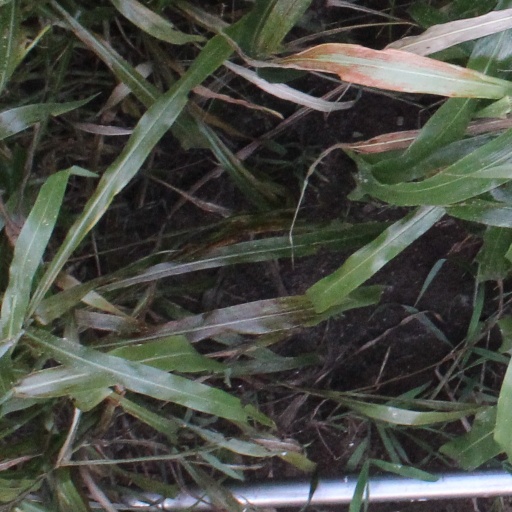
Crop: sorghum